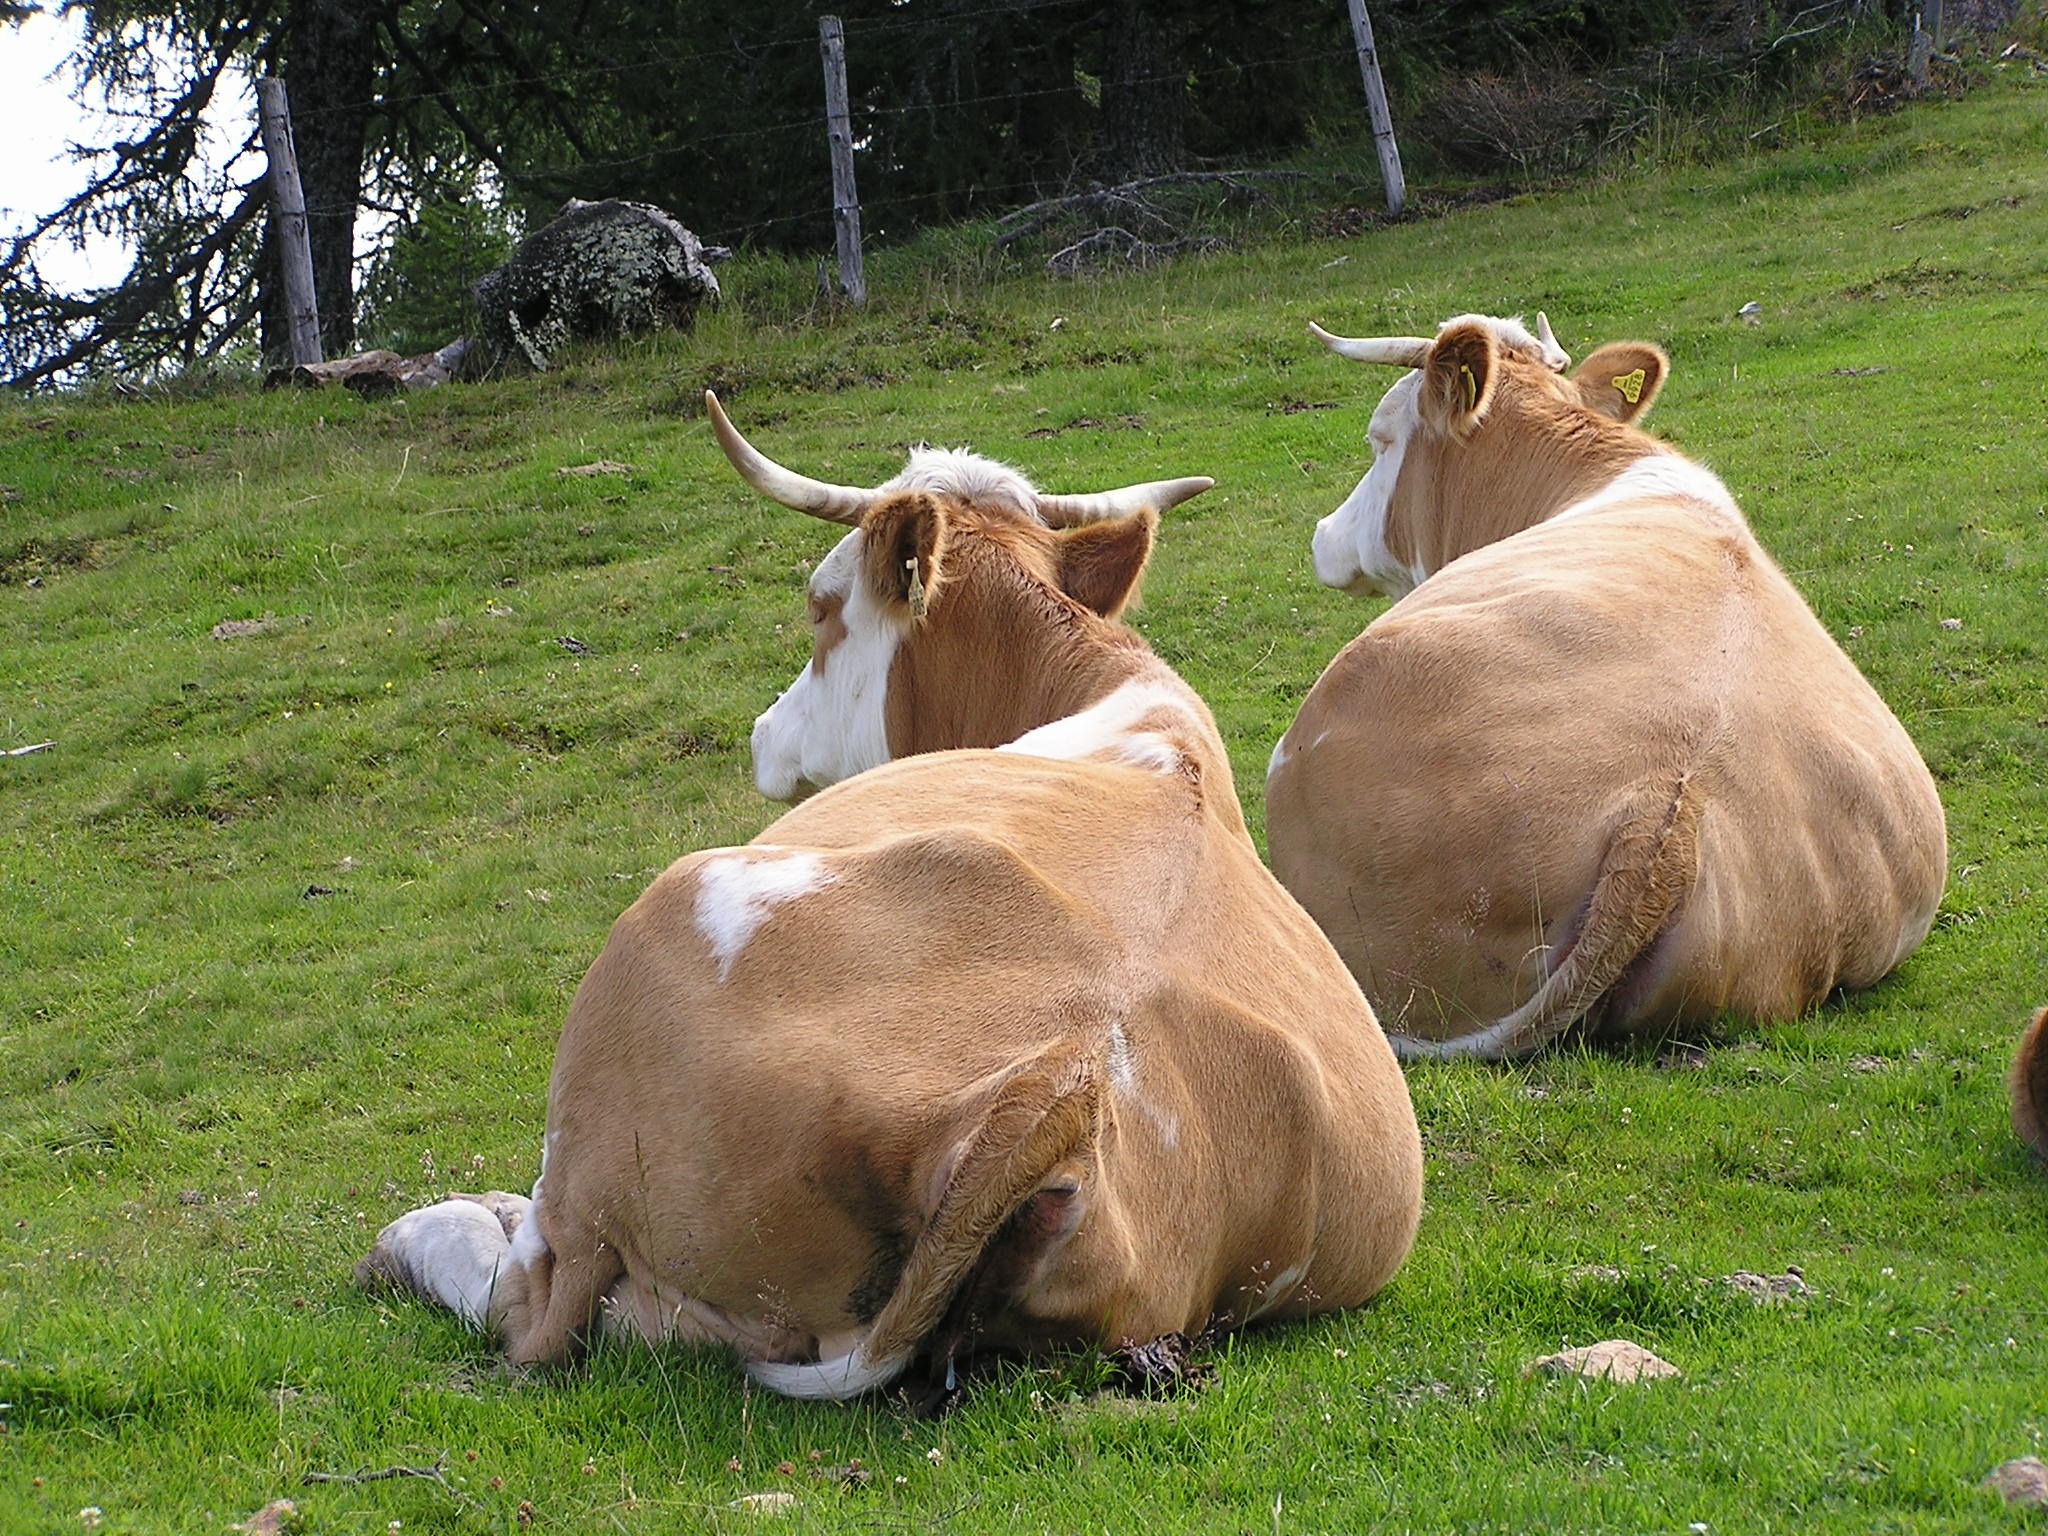
grass, farm, meadow, wildlife, zoo, horn, cow, cattle, pasture, grazing, livestock, couple, mammal, fauna, cows, horns, rural area, dairy cow, cattle like mammal